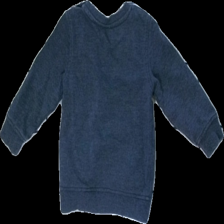
View: back
Type: Sweater
Category: Children
Brand: Not in the list
Brand text on label: liegelind
Colors: Blue, Brown
Material: 59% cotton 41% polyester
Pattern: Other
Cut: Regular
Size: 80
Season: All
Damage location: top center
Damage 2 location: middle center
Price range: <50
Recommended usage: Export
Description: blå tröja med en igelkott fram. nopprig